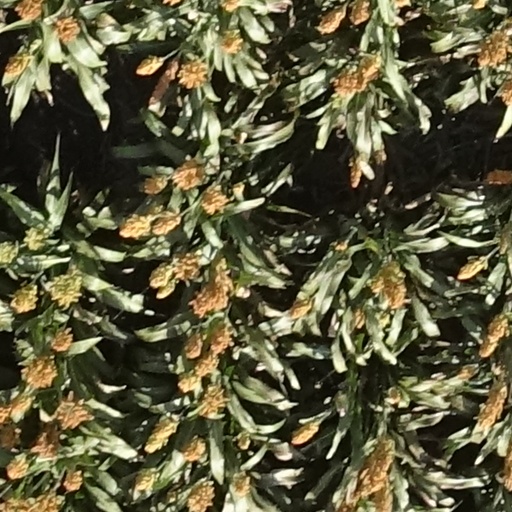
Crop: sorghum